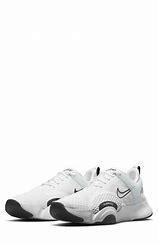
Brand: Nike
Model: Superrep Go